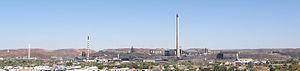
La mine de Mount Isa est une mine à ciel ouvert et souterraine d'argent, de plomb, de cuivre et zinc située au Queensland en Australie.